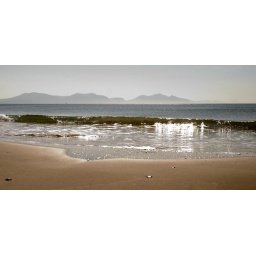
Canon EOS 10d : 32mm ISO400 : 1/2000 @ f5.6Looking over to the Welsh mountains from Newborough beach on Anglesey